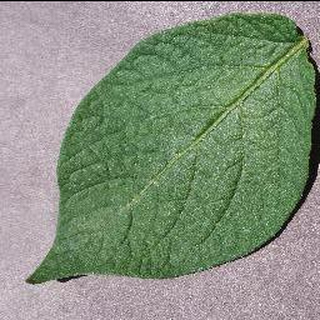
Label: healthy_potato